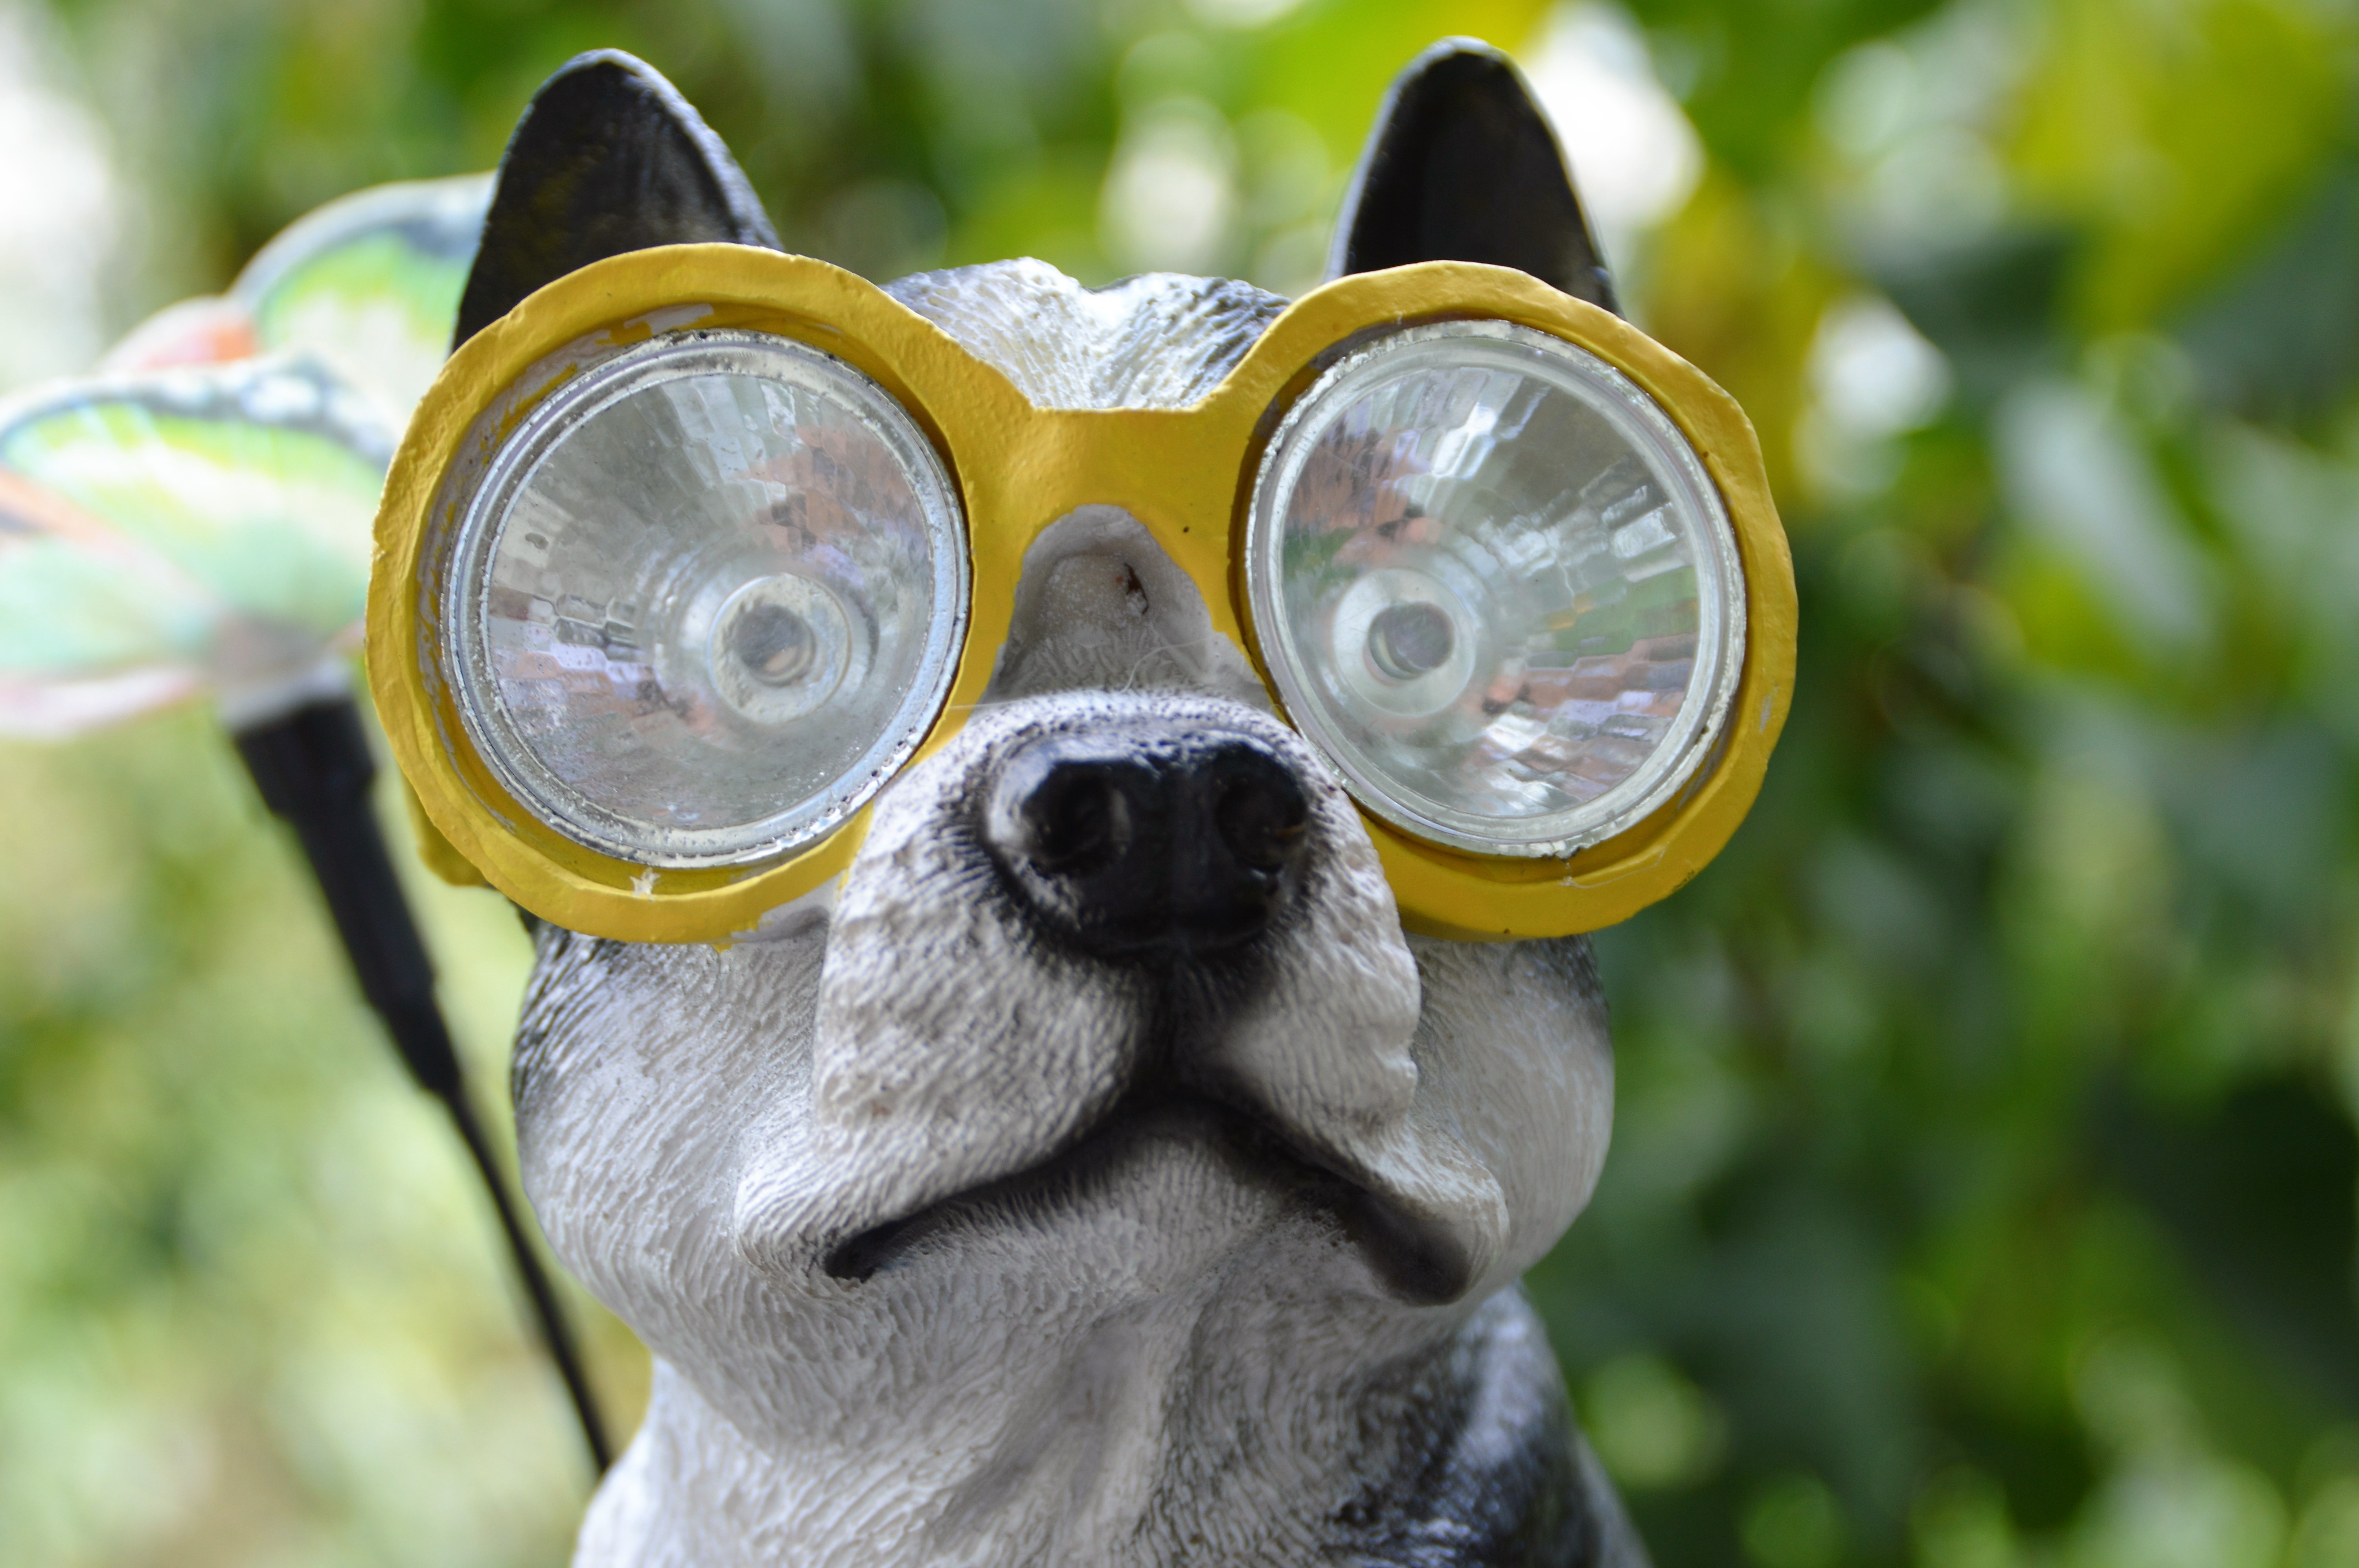
dog, swimming pool, mammal, close up, sunglasses, eye, glasses, diving mask, dog like mammal, vision care